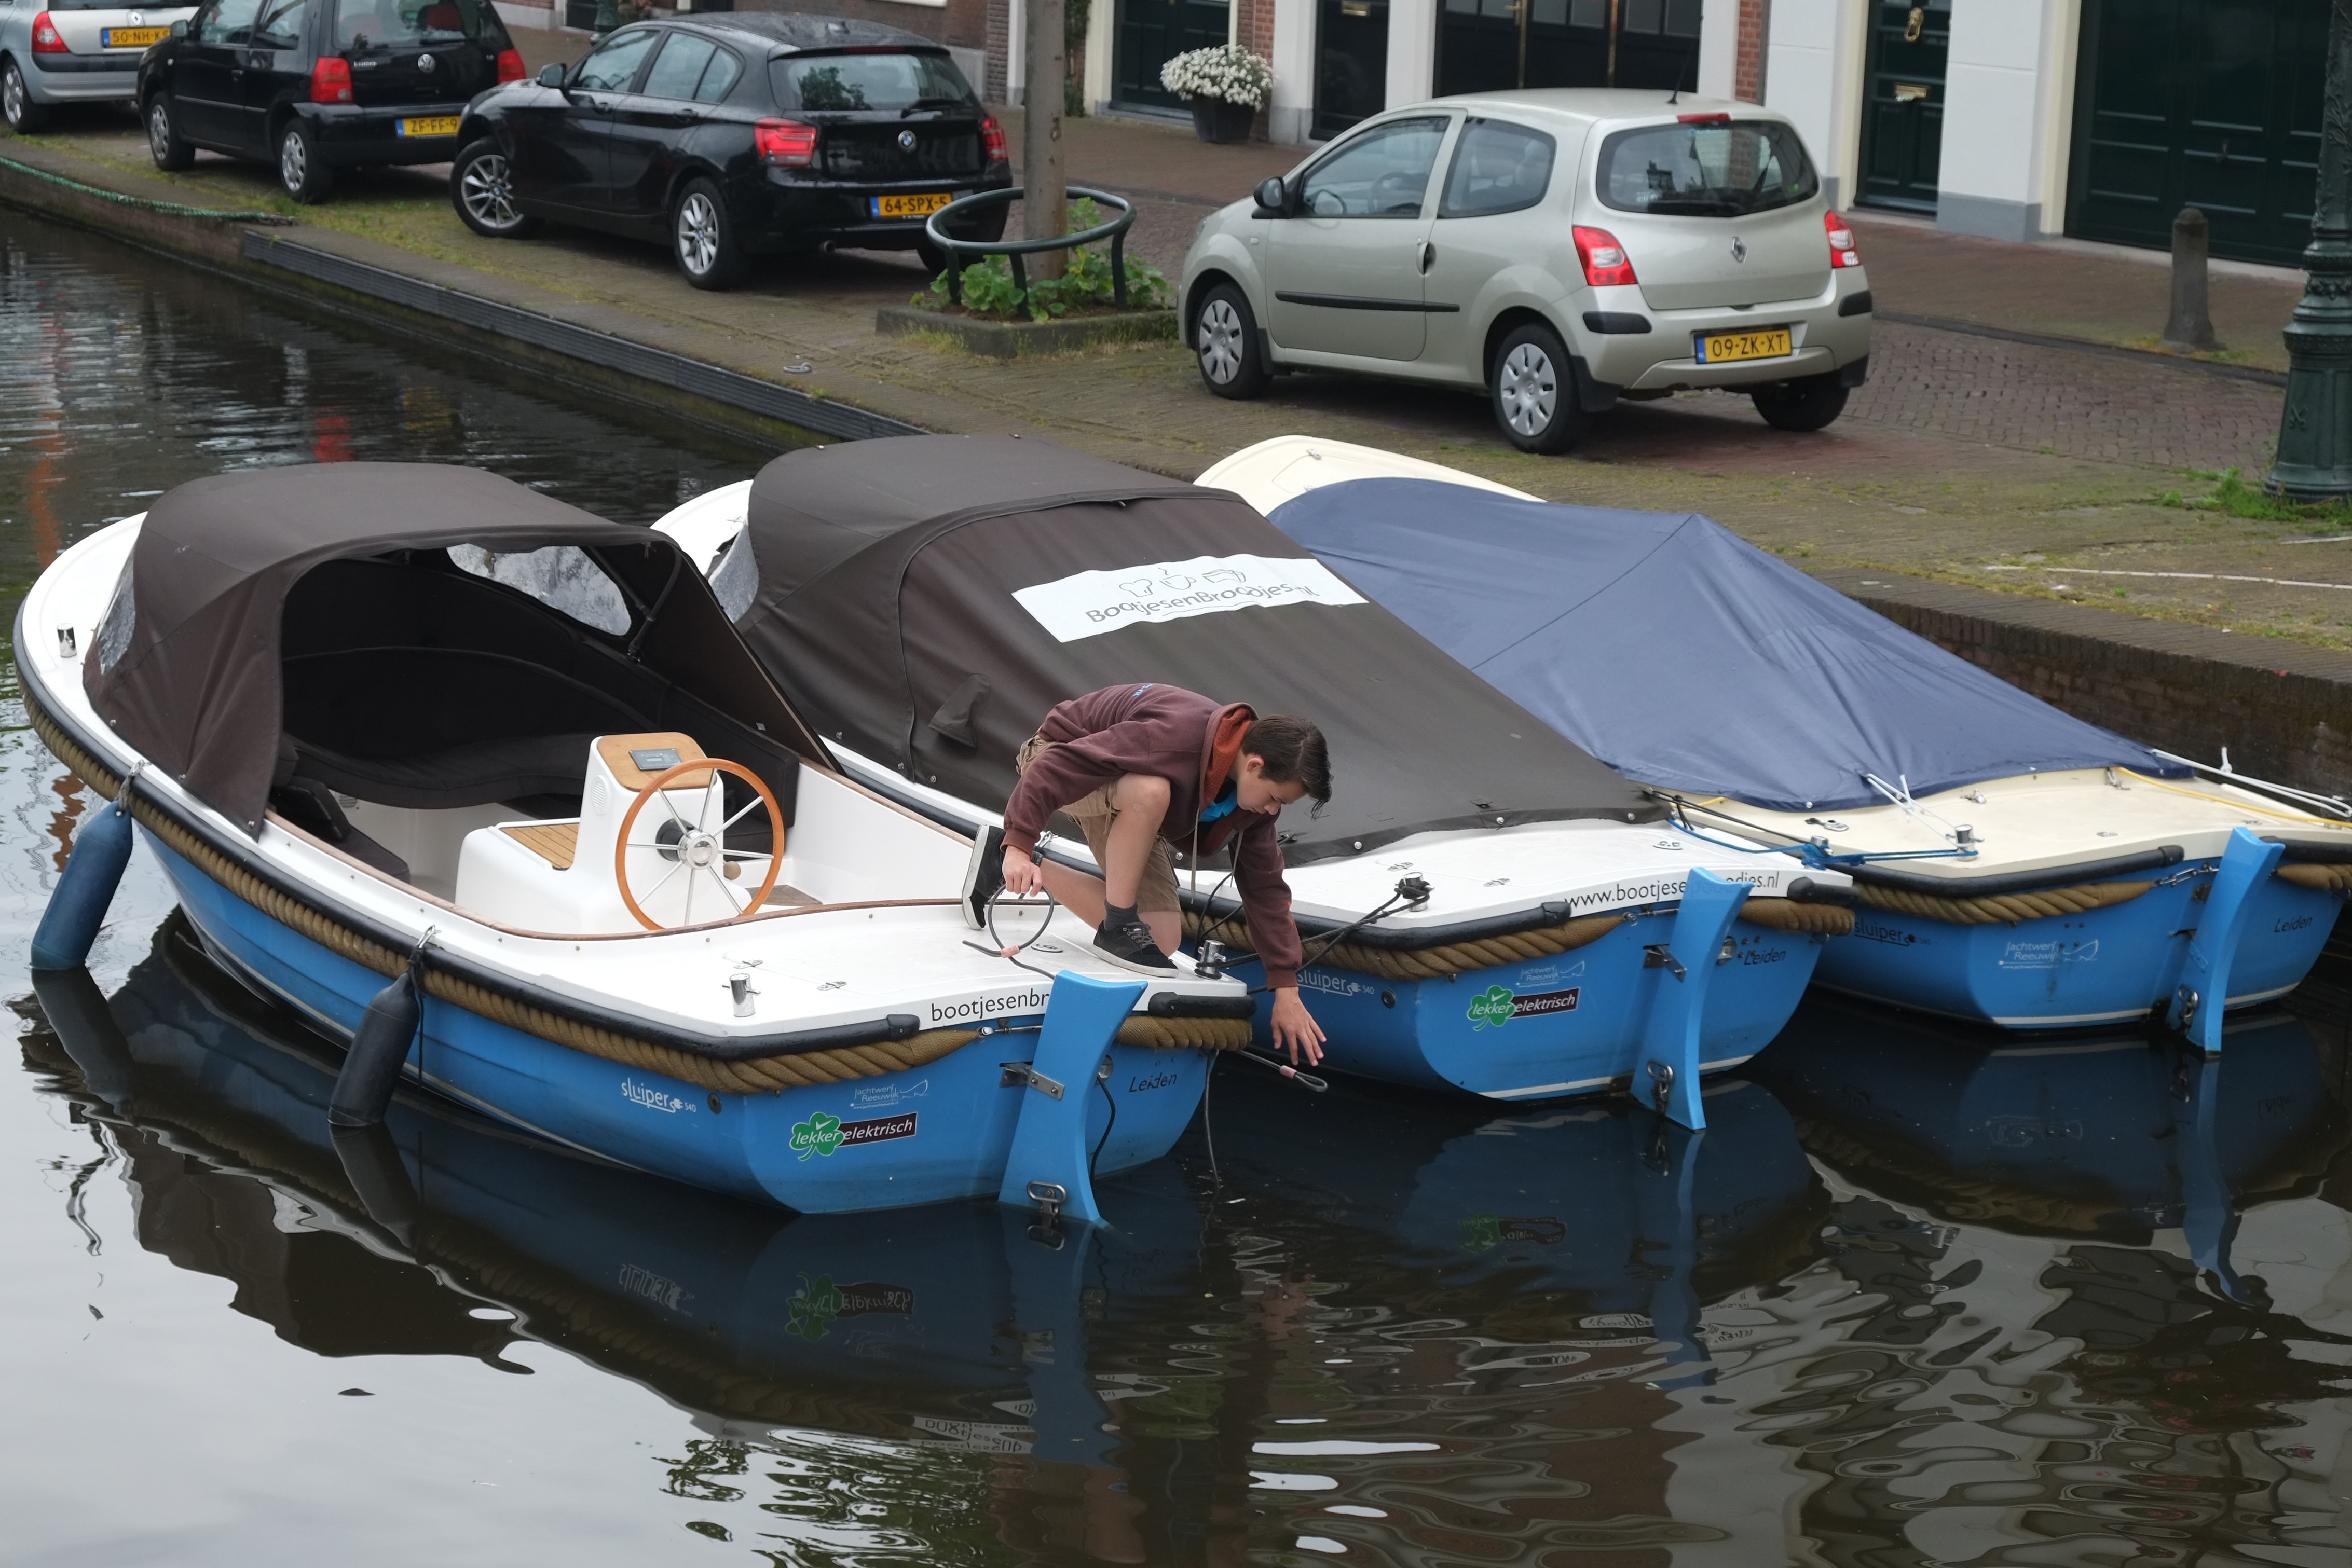
boat, street, urban, travel, fujifilm, vehicle, waterway, motorboat, netherlands, leiden, boating, fuji, watercraft, fujix, fujixe1, dinghy, skiff, watercraft rowing